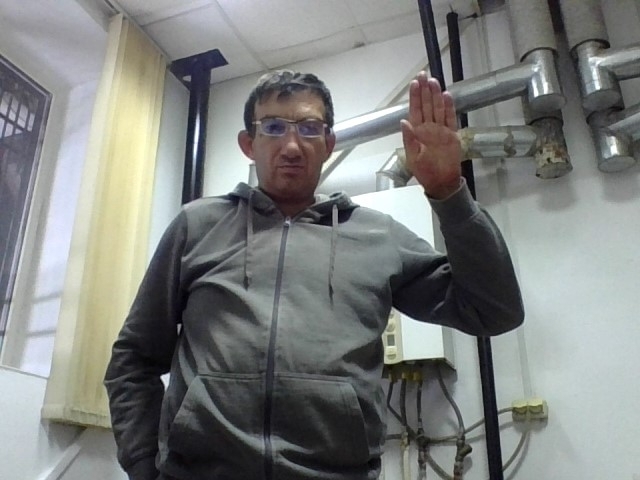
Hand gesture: stop